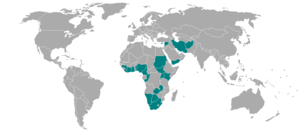
Implantations du groupe MTN dans le monde
MTN Group est une multinationale sud-africaine qui exerce dans les domaines des télécommunications. Elle a été fondée en 1994 et est présente dans 22 pays en Afrique et au Moyen-Orient.